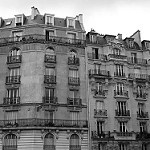
Label: B & W